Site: brandenburg
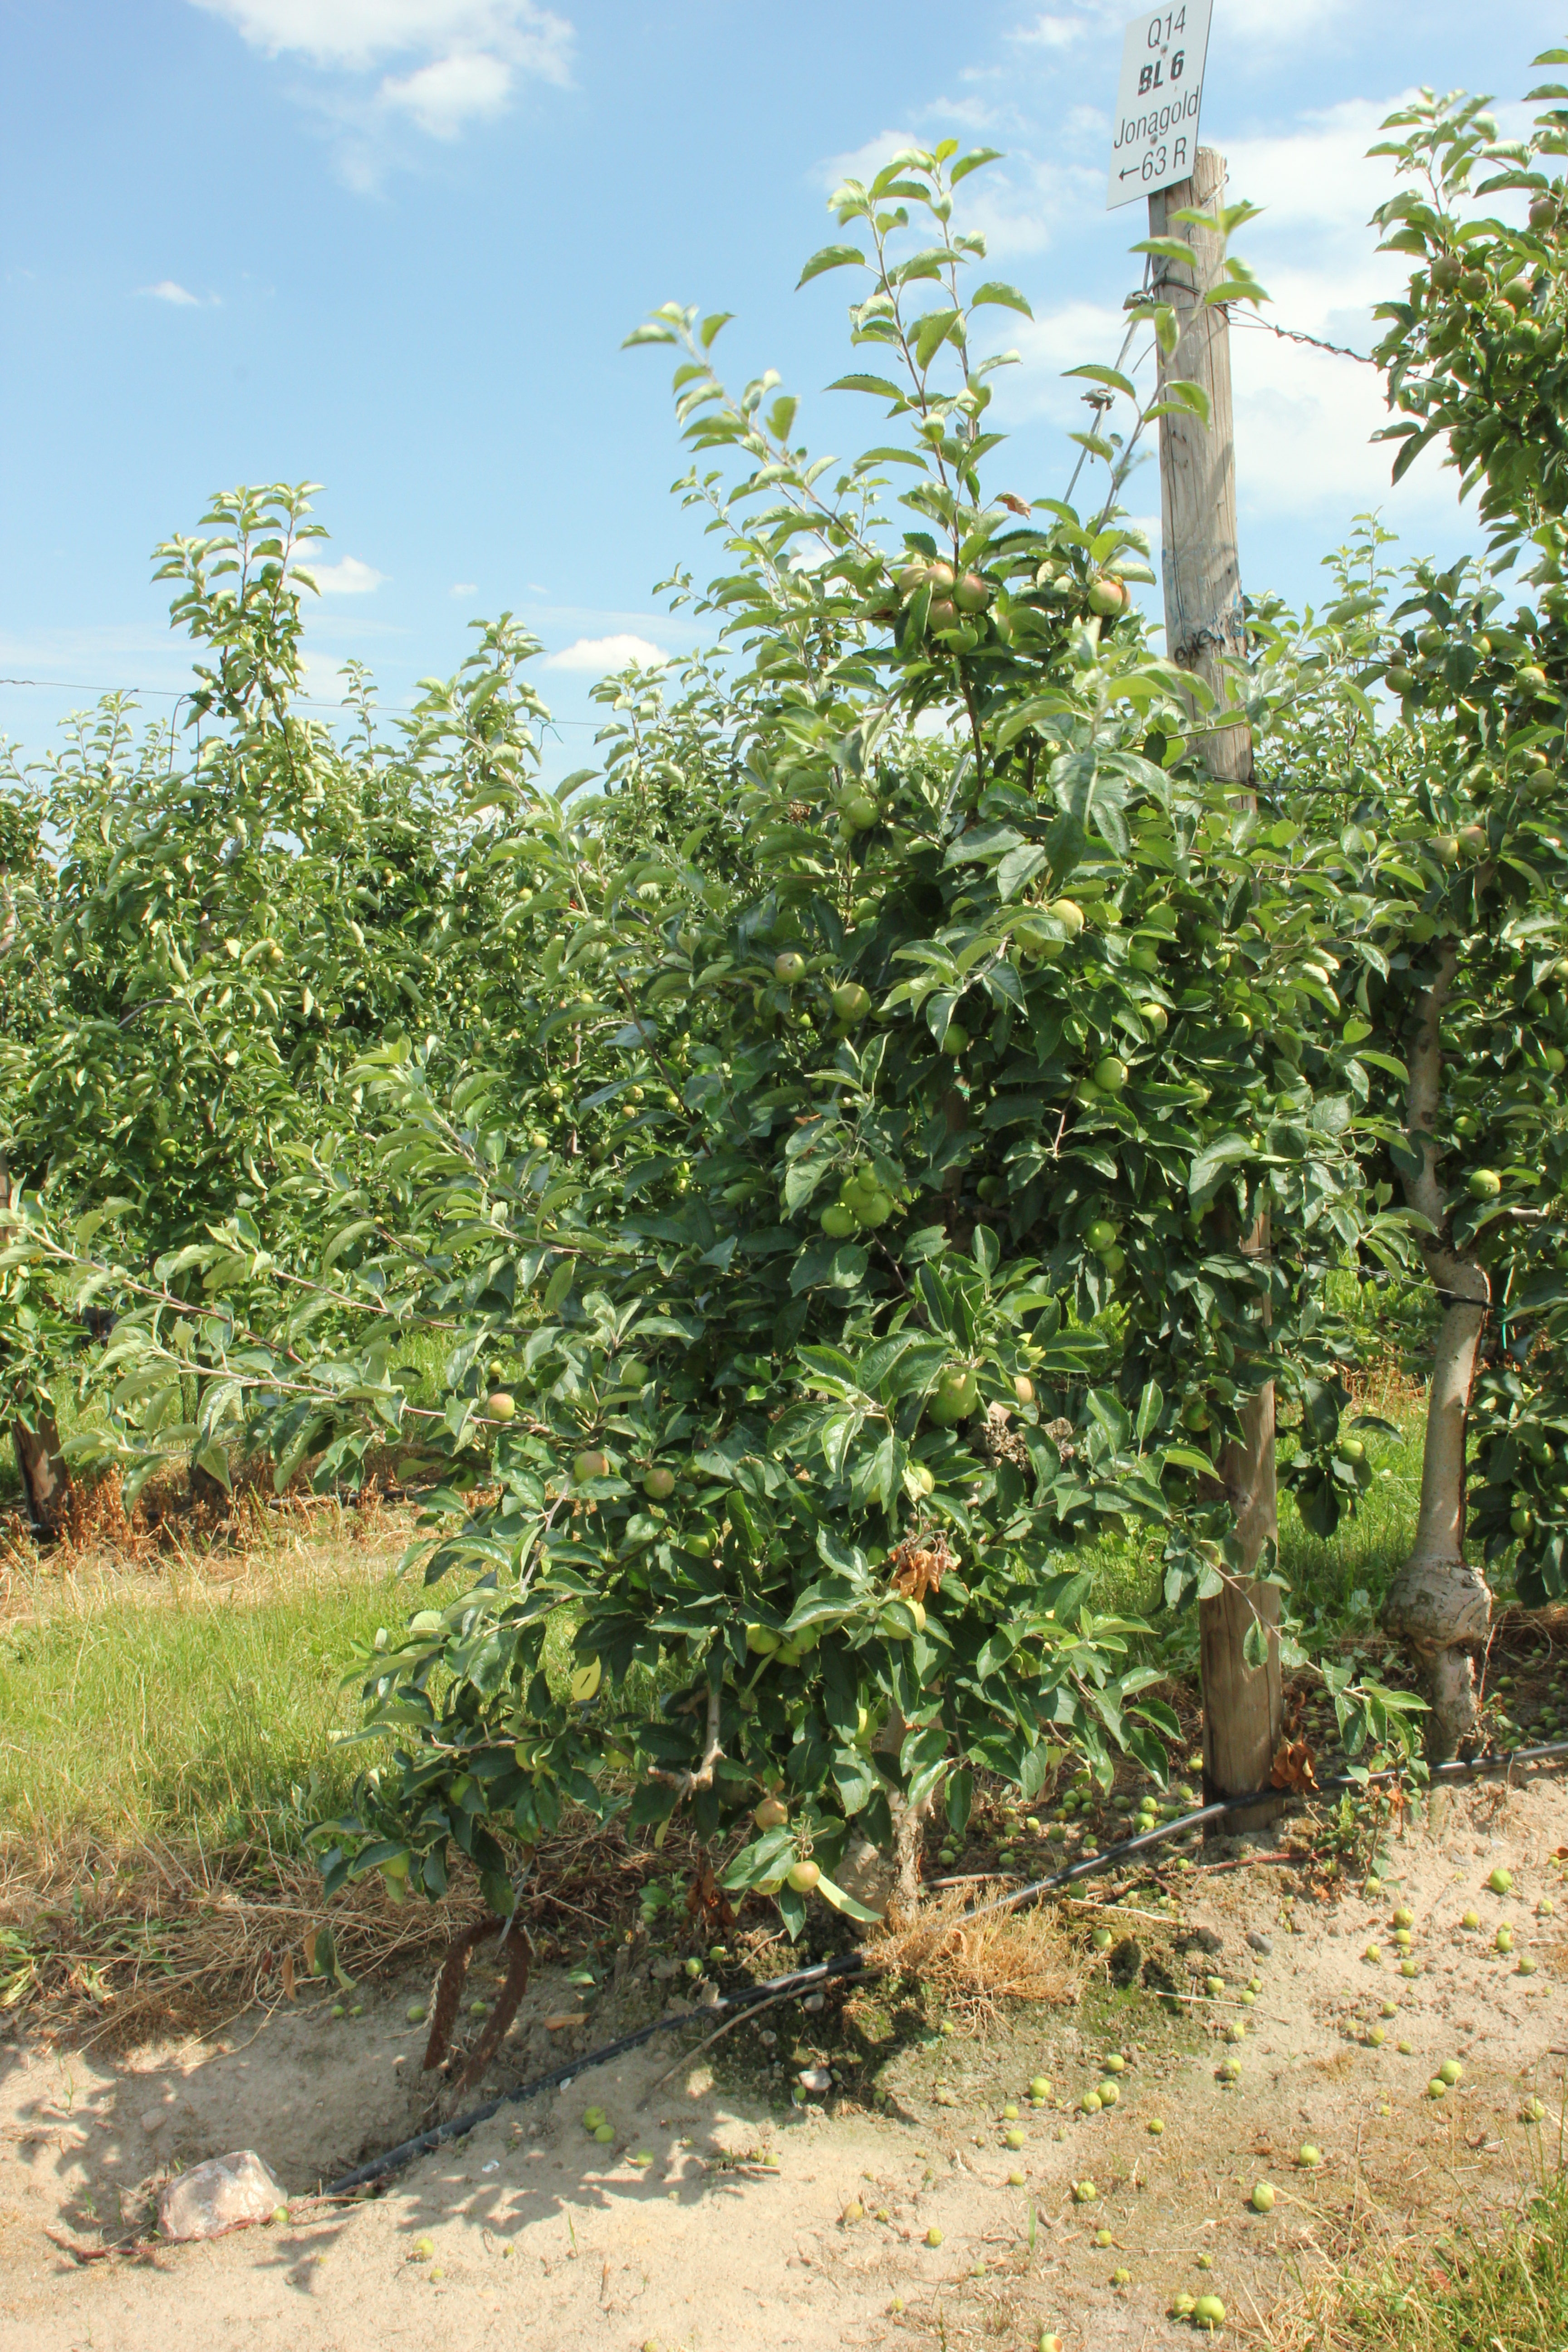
Growth stage (BBCH 74): Development of fruit